340th Flying Training Group

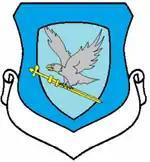
4130th Strategic Wing emblem

On 1 October 1958 SAC established the 4130th Strategic Wing at Bergstrom as part of SAC's plan to disperse its Boeing B-52 Stratofortress heavy bombers over a larger number of bases, thus making it more difficult for the Soviet Union to knock out the entire fleet with a surprise first strike and assigned it to the 19th Air Division. The wing also assumed host base responsibilities as Bergstrom transferred from Tactical Air Command (TAC) to SAC. Two weeks later the 910th Air Refueling Squadron, flying Boeing KC-135 Stratotankers was activated and assigned to the wing. The wing became fully operational in January 1959 when the 335th Bombardment Squadron, consisting of 15 B-52s moved to Bergstrom from Biggs Air Force Base, Texas where it had been one of the three squadrons of the 97th Bombardment Wing and the 50th Aviation Depot Squadron was activated to oversee the wing's special weapons. Starting in 1960, one third of the wing's aircraft were maintained on fifteen-minute alert, fully fueled, armed and ready for combat to reduce vulnerability to a Soviet missile strike. This was increased to half the wing's aircraft in 1962. The 4130th (and later the 340th) continued to maintain an alert commitment until the wing inactivated in 1966. In 1962, the wing's bombers began to be equipped with the GAM-77 Hound Dog and the GAM-72 Quail air-launched cruise missiles, The 4130th Airborne Missile Maintenance Squadron was activated in November to maintain these missiles. On 1 July 1963 the wing was reassigned to the 4th Air Division.